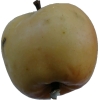
Label: apple